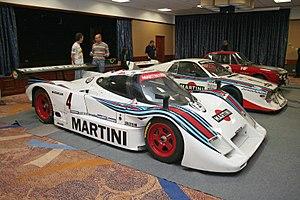
La Scuderia Lancia, qui deviendra plus tard la Squadra Corse HF Lancia est l'atelier de course de l'entreprise automobile Lancia e Cia, créé en 1952 par Gianni Lancia, fils du fondateur de la marque. La Scuderia Lancia débute officiellement en compétition en sports mécaniques où elle s'illustre notamment à la Carrera Panamericana, à la Targa Florio ou aux Mille Miglia. L'écurie s'est aussi engagée en Formule 1 en 1954-1955, sans briller particulièrement. La Squadra Corse a su rebondir en Championnat du Monde d'Endurance avec la conquête de trois titres mondiaux entre 1979 et 1981 et en rallyes en remportant onze titres des constructeurs et quatre titres pilotes entre 1974 et 1992. Depuis fin 1991, Lancia a cessé tout engagement officiel en compétition automobile.
Les 1 000 kilomètres d'Imola 1983, disputées le 18 octobre 1983 sur l'Autodromo Enzo e Dino Ferrari, ont été la onzième édition de cette épreuve et la septembre manche du Championnat d'Europe des voitures de sport 1983.